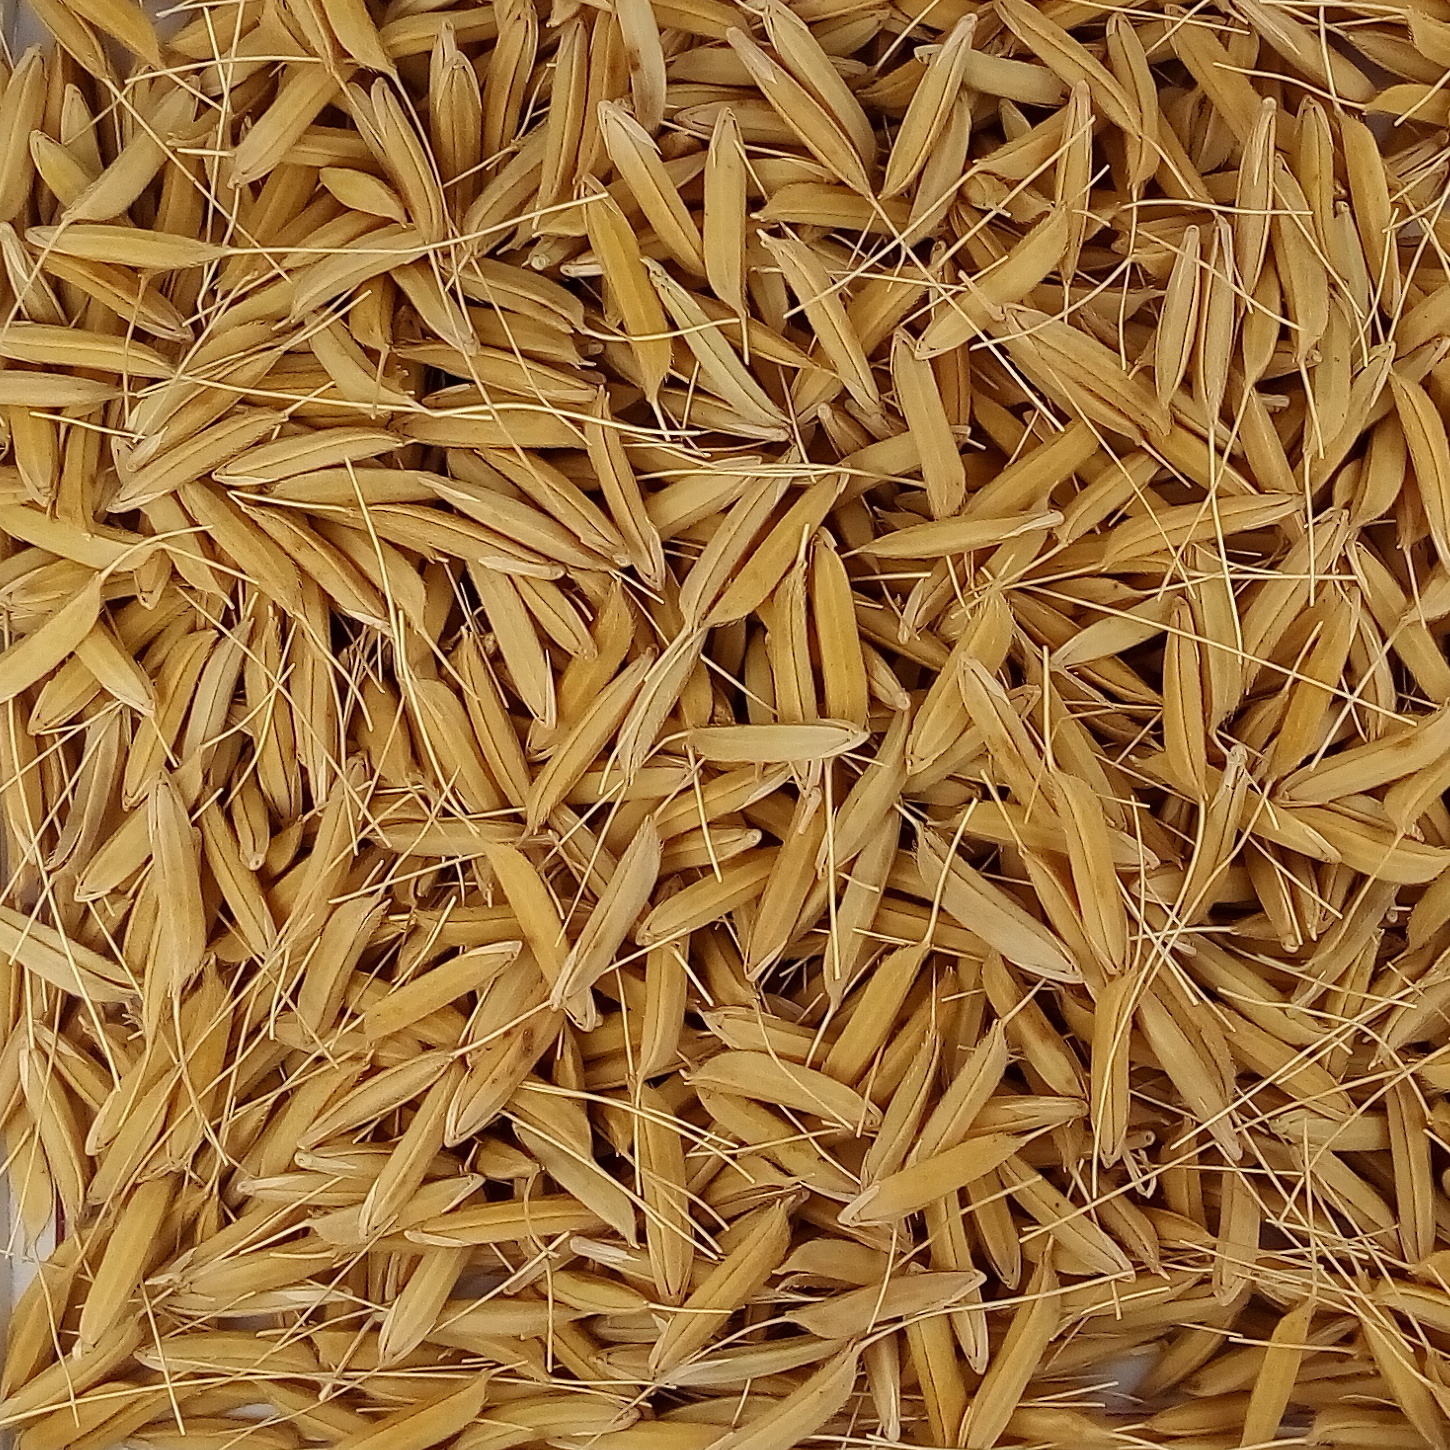
Rice seed variety: 1637